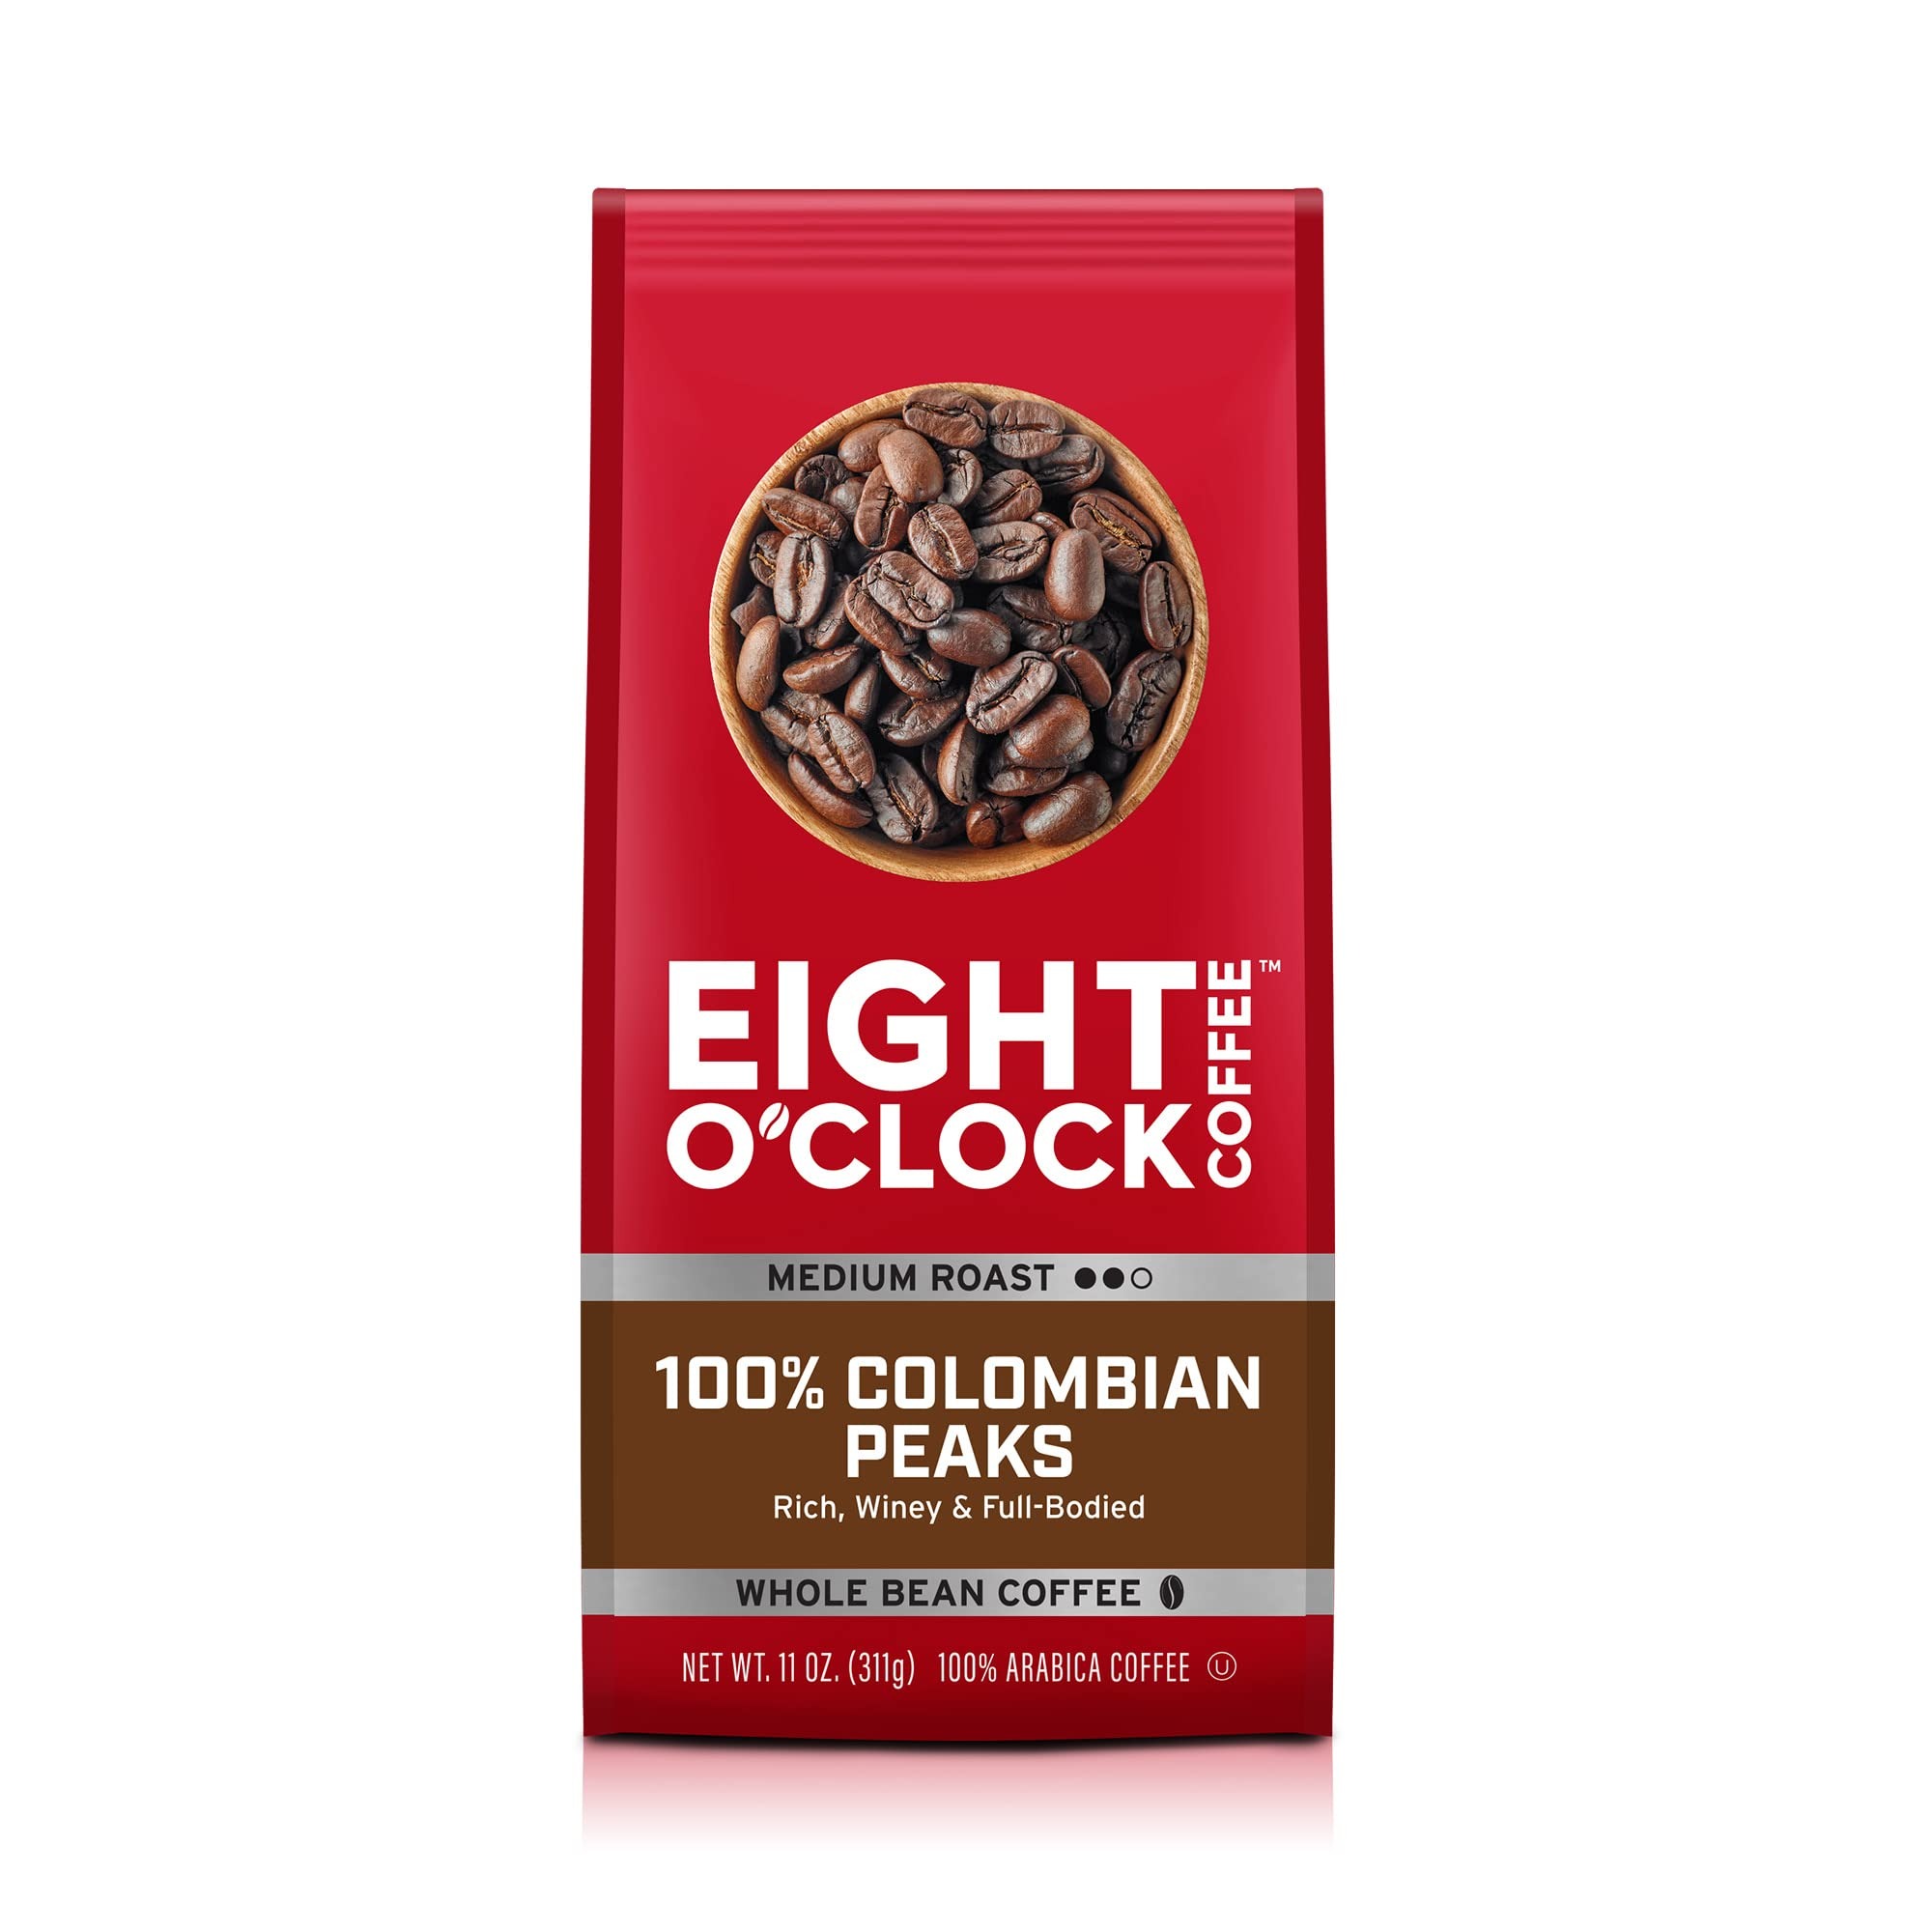
Item Name: Eight O'Clock Coffee 100% Colombian Peaks Whole Bean Coffee, Medium Roast, 11 Ounce (Pack of 1) - Rich, Winey & Full Bodied
Bullet Point 1: Medium Roast, Whole Bean Coffee
Bullet Point 2: Rich, Winey & Full-Bodied
Bullet Point 3: Our award-winning roast of 100% Colombian beans. Cultivated at a high altitude in Colombia’s rich, volcanic soils, these beans are harvested at their optimum ripeness. Medium roasted with winey notes and a rich, elegant aroma with a full-bodied finish
Bullet Point 4: Quality Guaranteed: 100% Arabica beans for premium quality and taste, Kosher certified
Bullet Point 5: Commitment to Environment: Through partnerships with different coffee organizations, we hope to support the coffee farming community with the goal to help improve the quality of life for all people involved in the coffee supply chain
Value: 11.0
Unit: Ounce

Price: 9.375